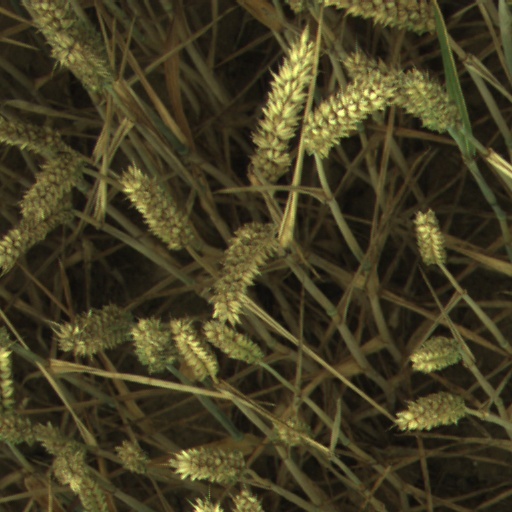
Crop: wheat